The Class (2008 film)

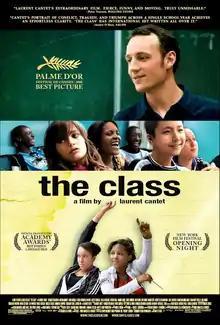
Theatrical release poster

The Class is a 2008 French drama film directed by Laurent Cantet, based on the 2006 novel of the same name by François Bégaudeau. The novel is a semi-autobiographical account of Bégaudeau's experiences as a French language and literature teacher in a middle school in the 20th arrondissement of Paris, particularly illuminating his struggles with "problem children": Esmerelda (Esmeralda Ouertani), Khoumba (Rachel Regulier), and Souleymane (Franck Keïta). The film stars Bégaudeau himself in the role of the teacher.